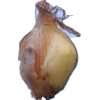
Label: onion